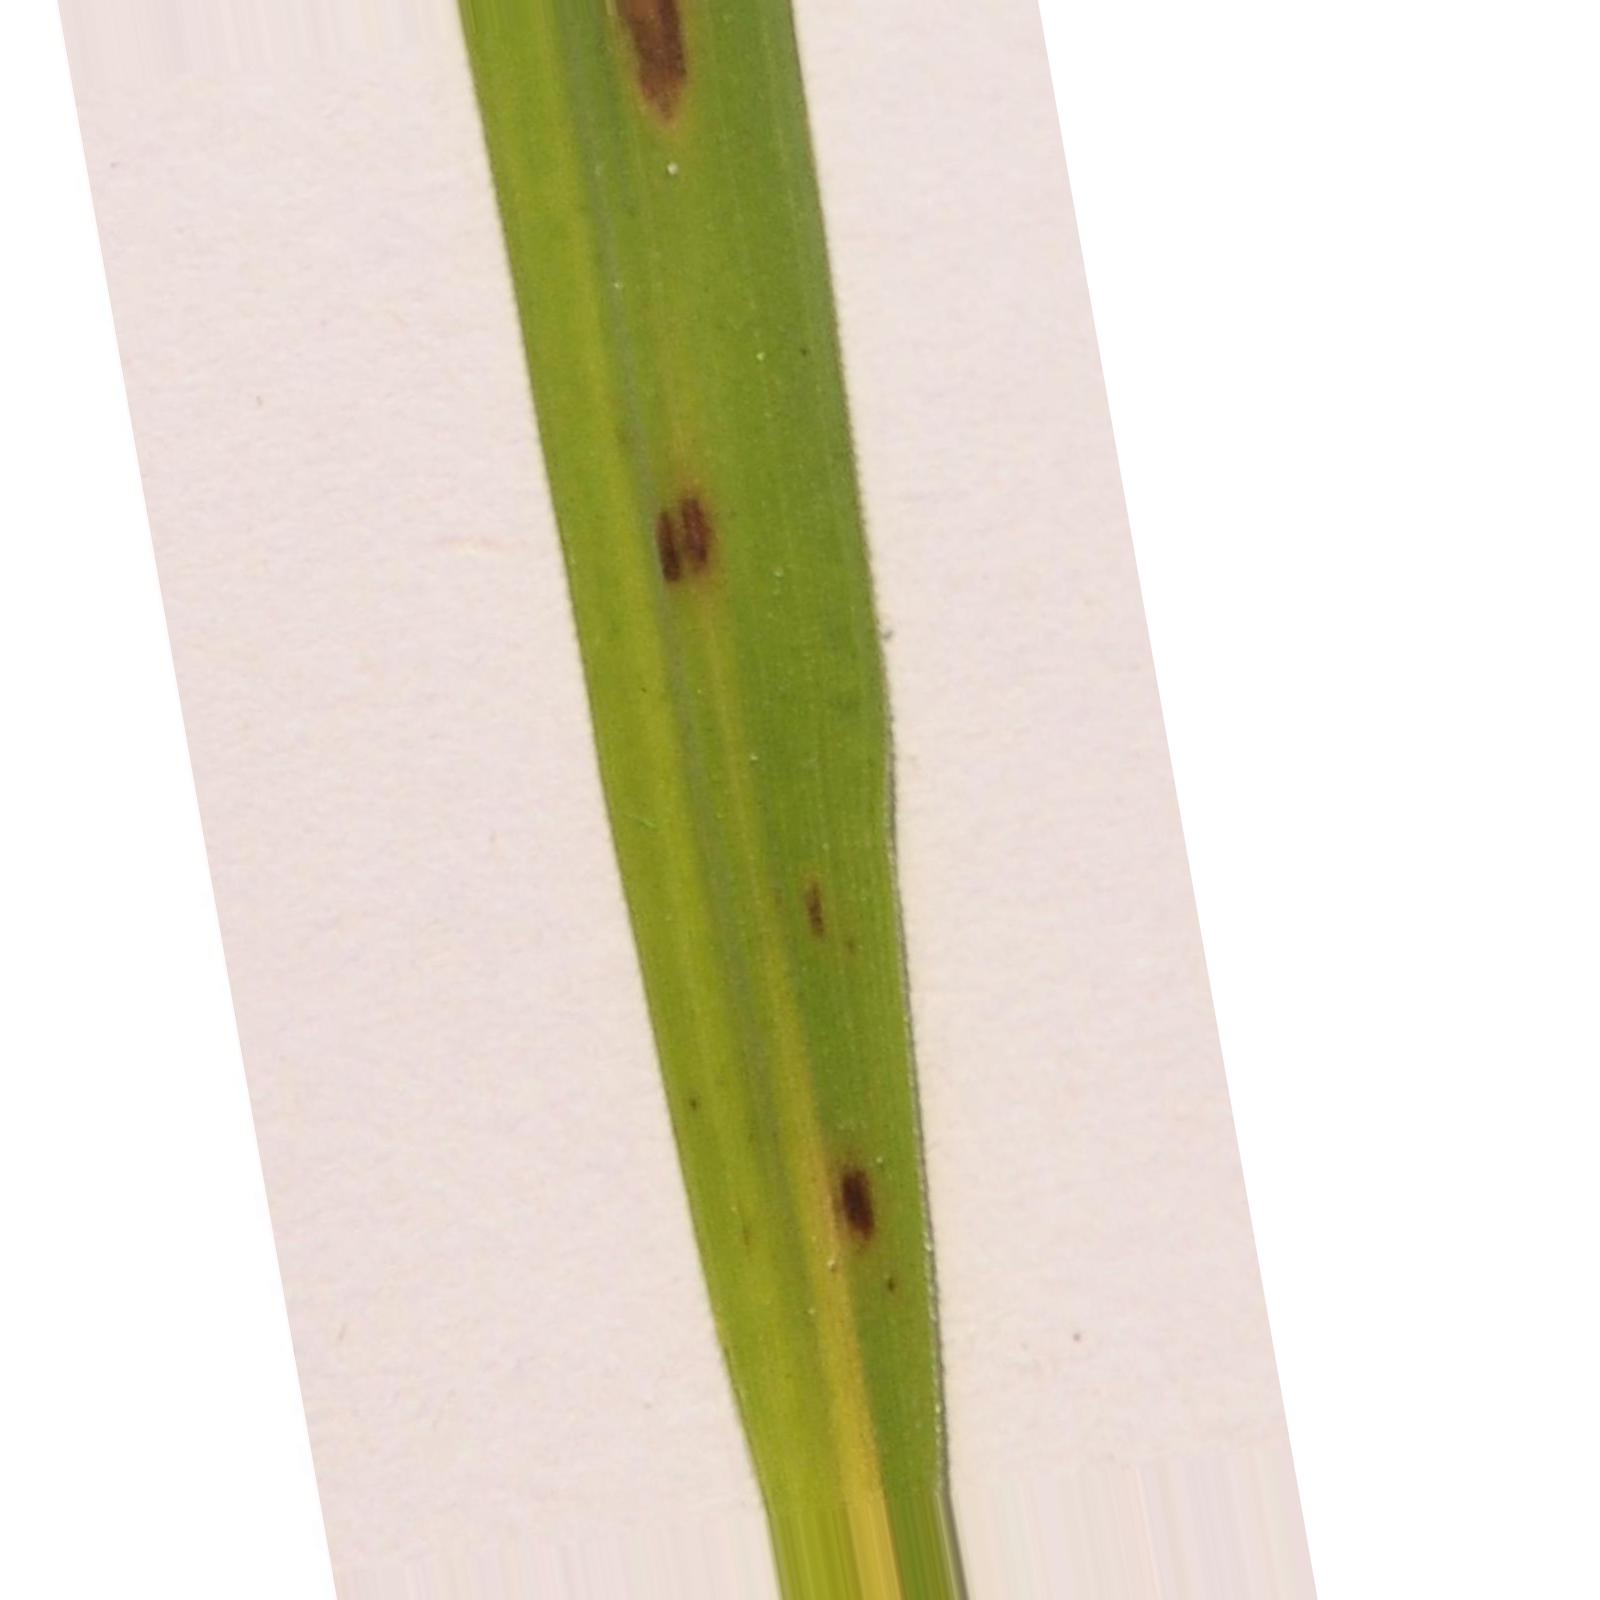
Nhãn: Bệnh Đốm Nâu ( Brown spot )